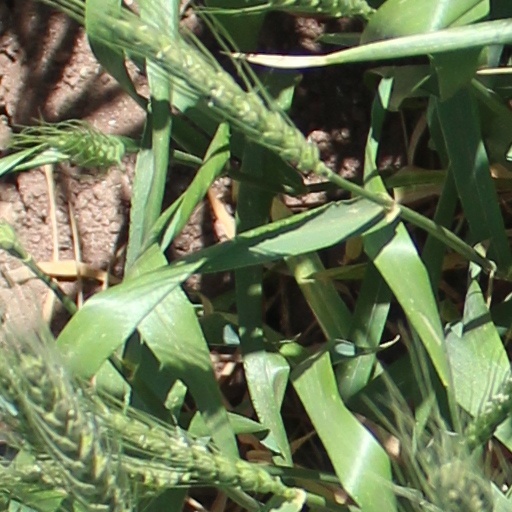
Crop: wheat